4th Battalion (Central Ontario), CEF

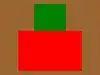
Unit insignia

4th (Central Ontario) Battalion, CEF was an infantry battalion raised as part of the Canadian Expeditionary Force for service during the First World War. Raised in Canada in September 1914, the battalion sailed to the United Kingdom within weeks of its establishment. After a short period of training it was committed to the fighting on the Western Front, remaining in France and Belgium until the war ended. It returned to Canada in mid-1919 and after its personnel had been demobilized, the battalion was subsequently disbanded in 1920.